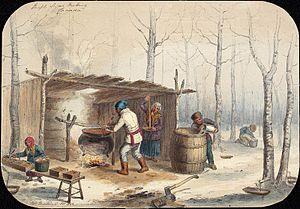
Cabane à sucre au Canada, en Montreal, 1852. Bibliothèque et Archives Canada, no d'acc R9266-551 Collection de Canadiana Peter Winkworth. https://www.flickr.com/photos/lac-bac/31367042872/